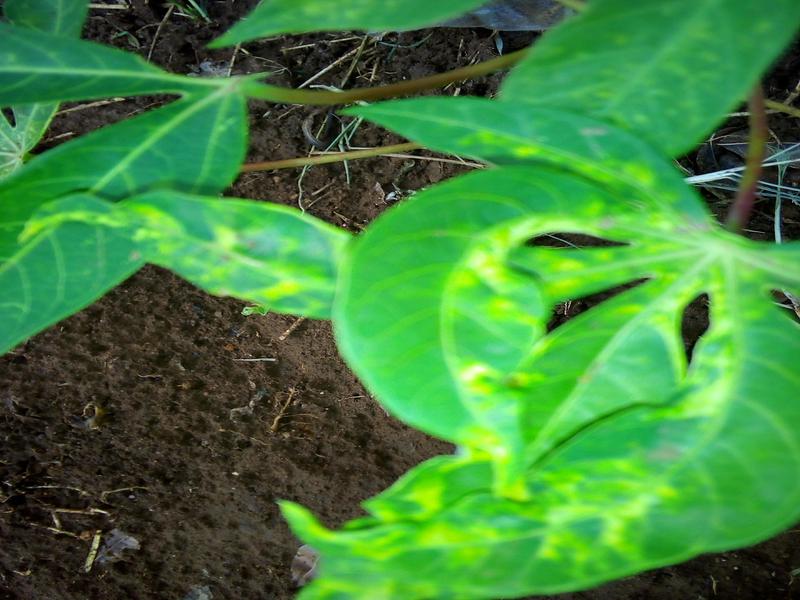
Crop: cassava
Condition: mosaic_disease